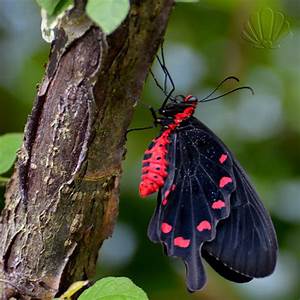
Label: butterfly